Munbilla, Queensland

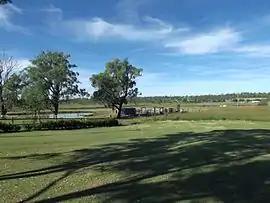
Farm on Kengoon Road, 2015

Munbilla is a rural town and locality in the Scenic Rim Region, Queensland, Australia. In the , the locality of Munbilla had a population of 93 people.